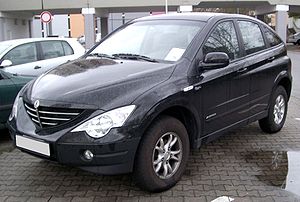
SsangYong Actyon
SsangYong Actyon er en SUV eller pickup fra den sydkoreanske bilfabrikant SsangYong. Bilen afløste i 2006 forgængeren Musso og findes i to forskellige udførelser: